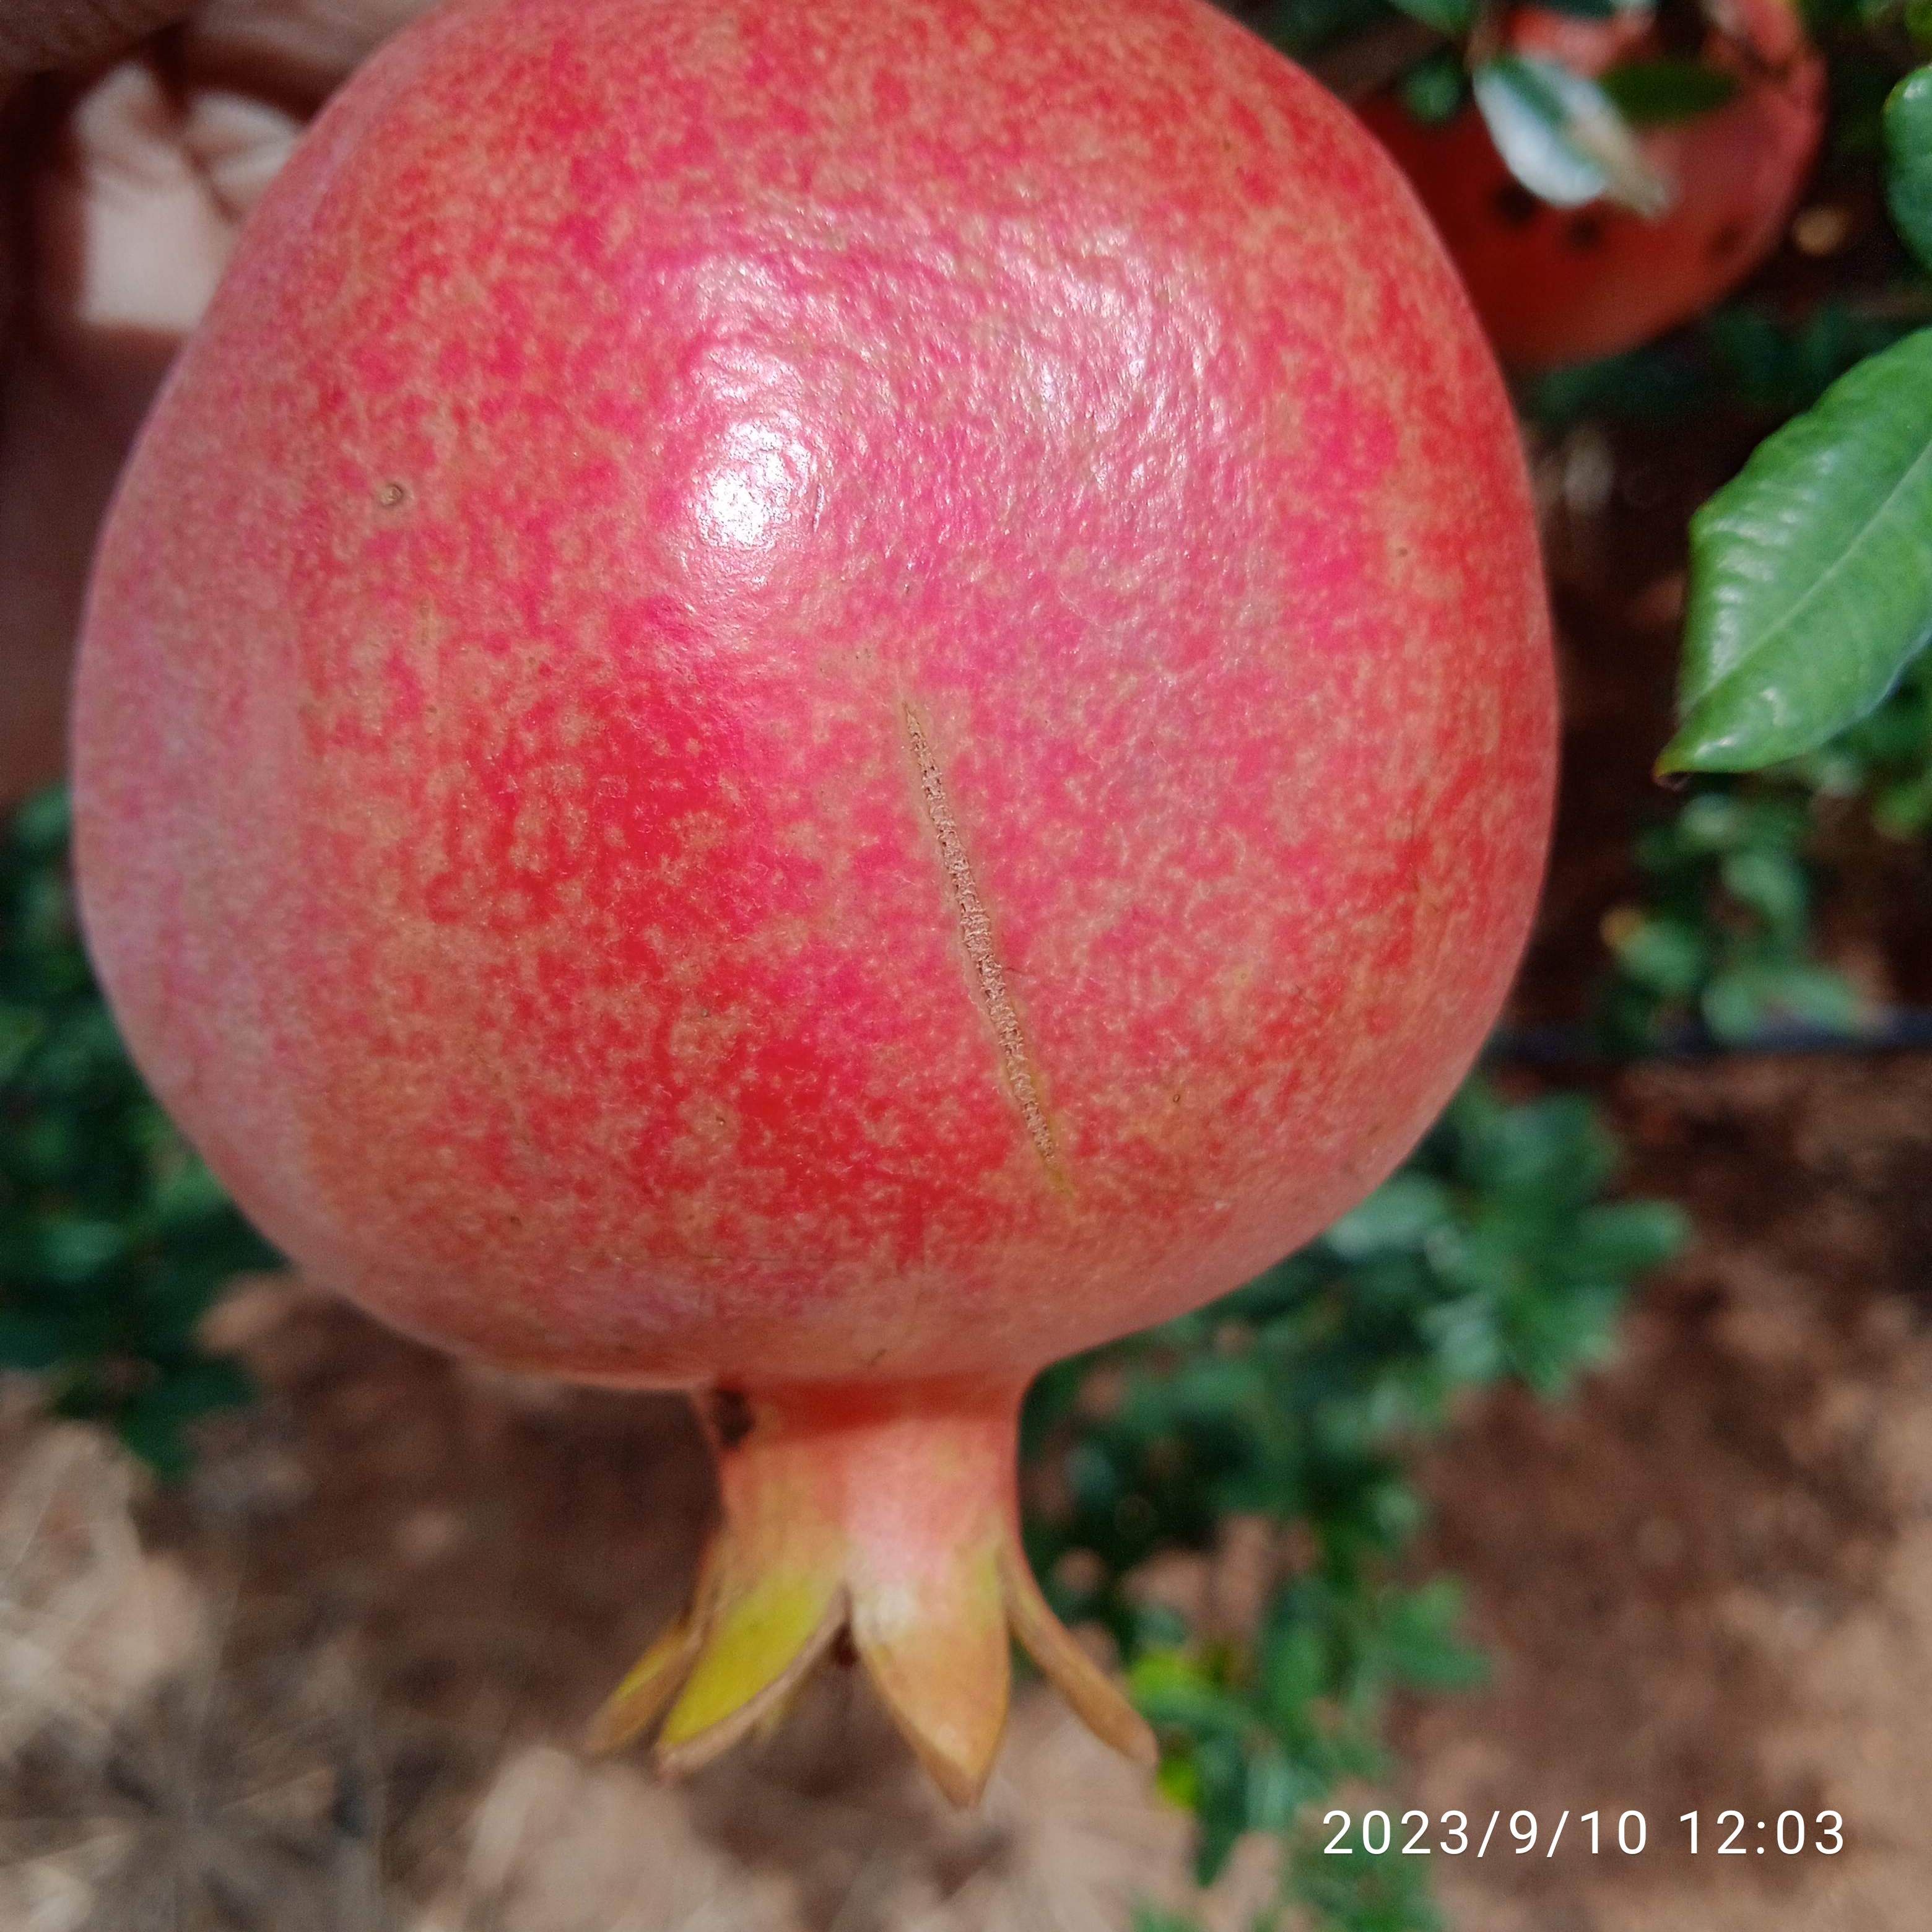
Label: Healthy